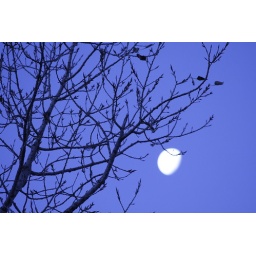
Moon against a blue sky (III)